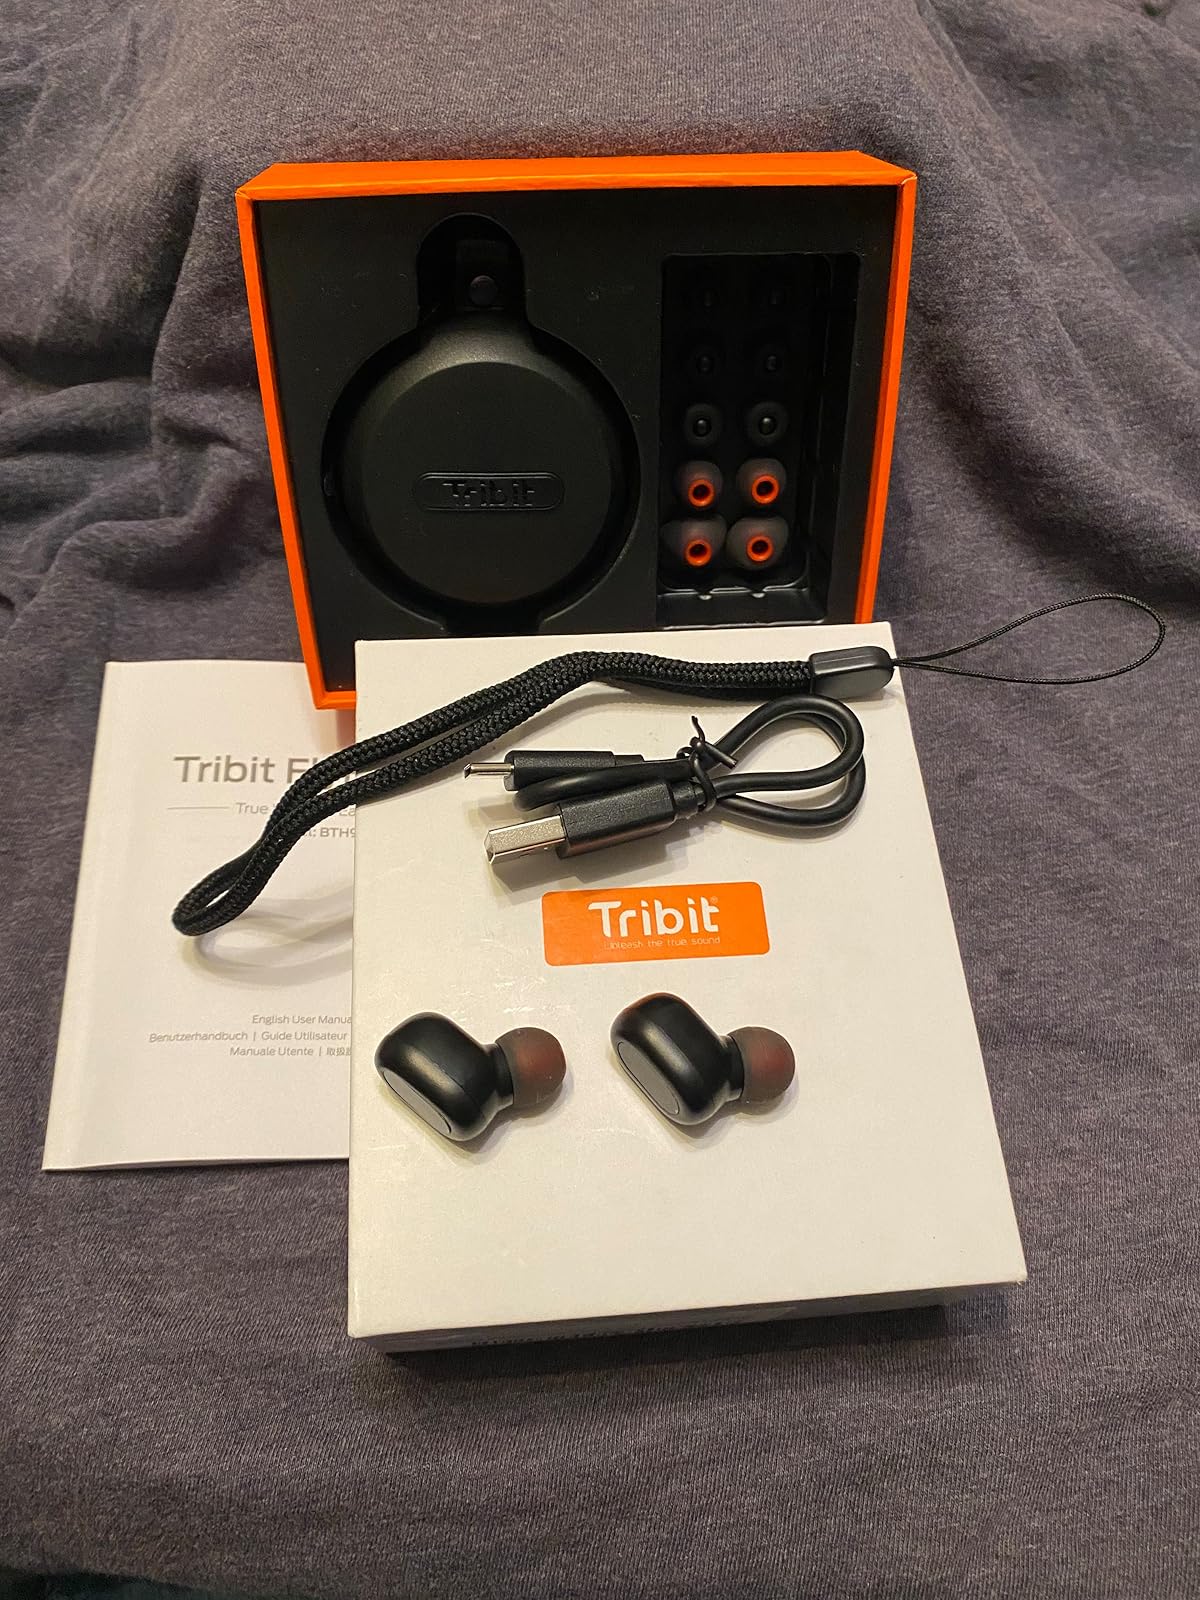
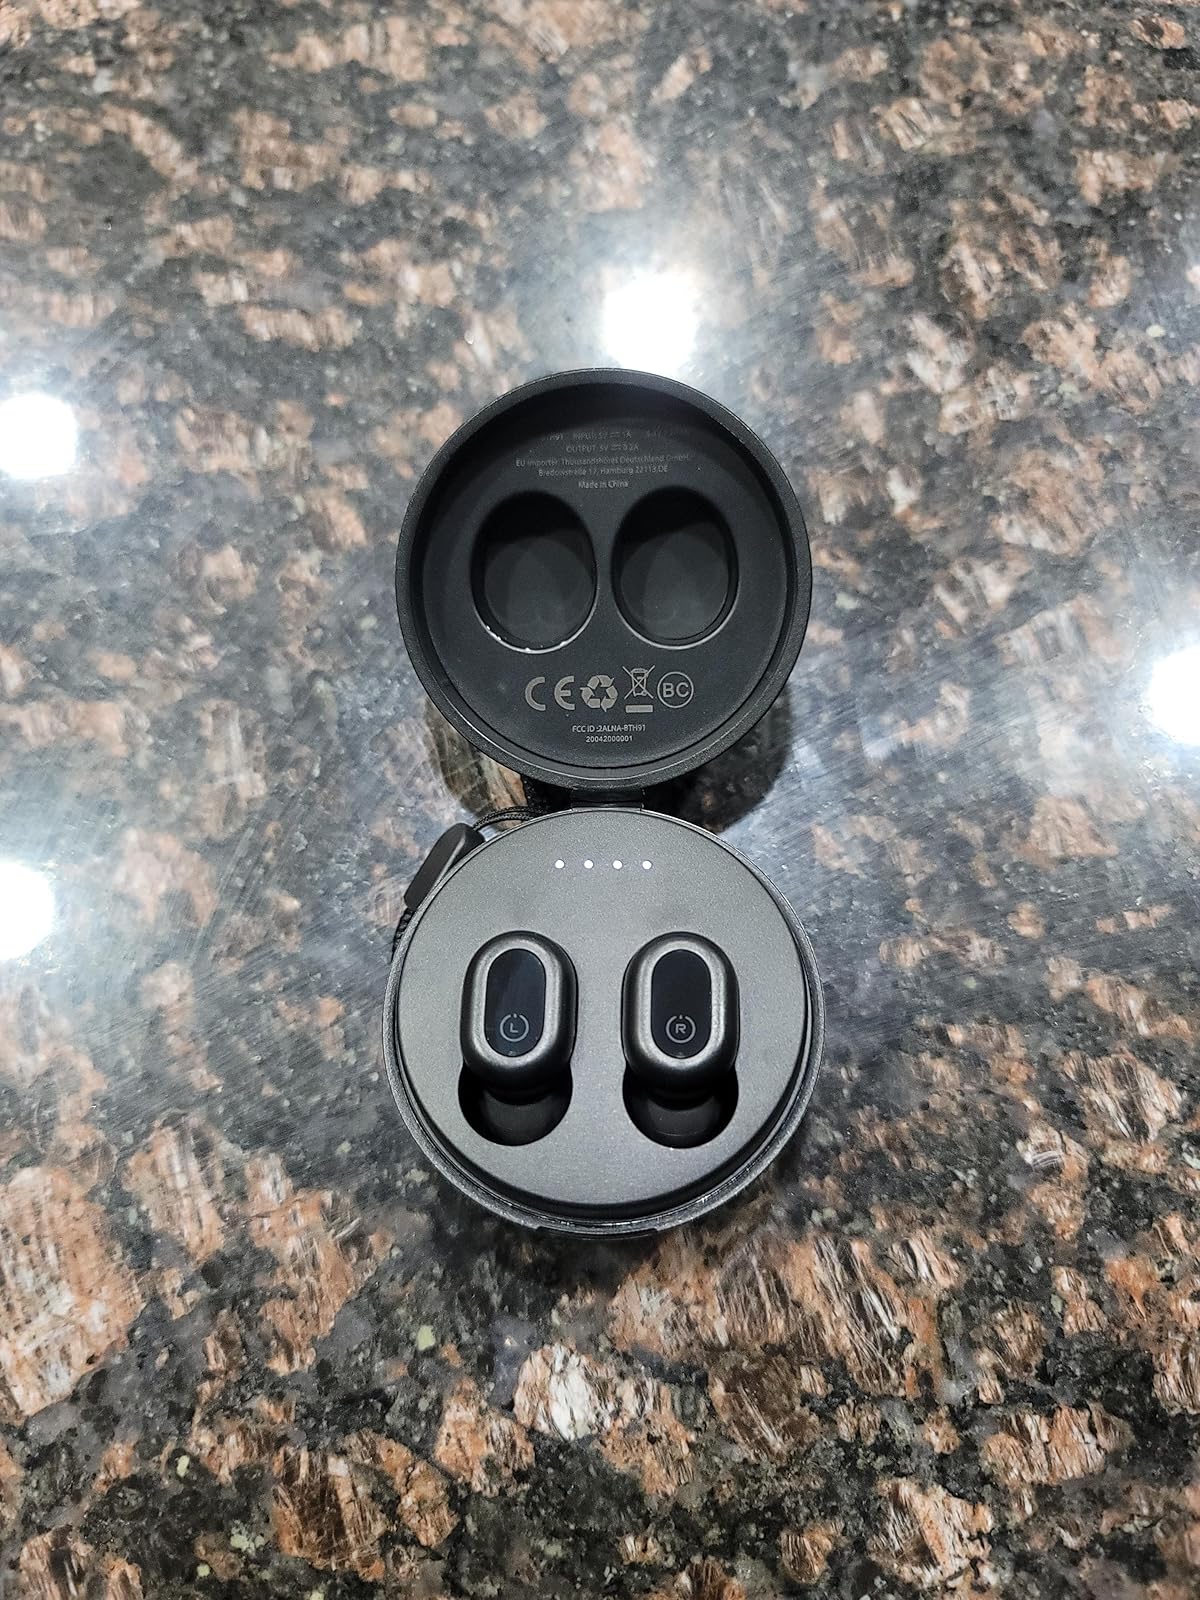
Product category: earbuds
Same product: yes